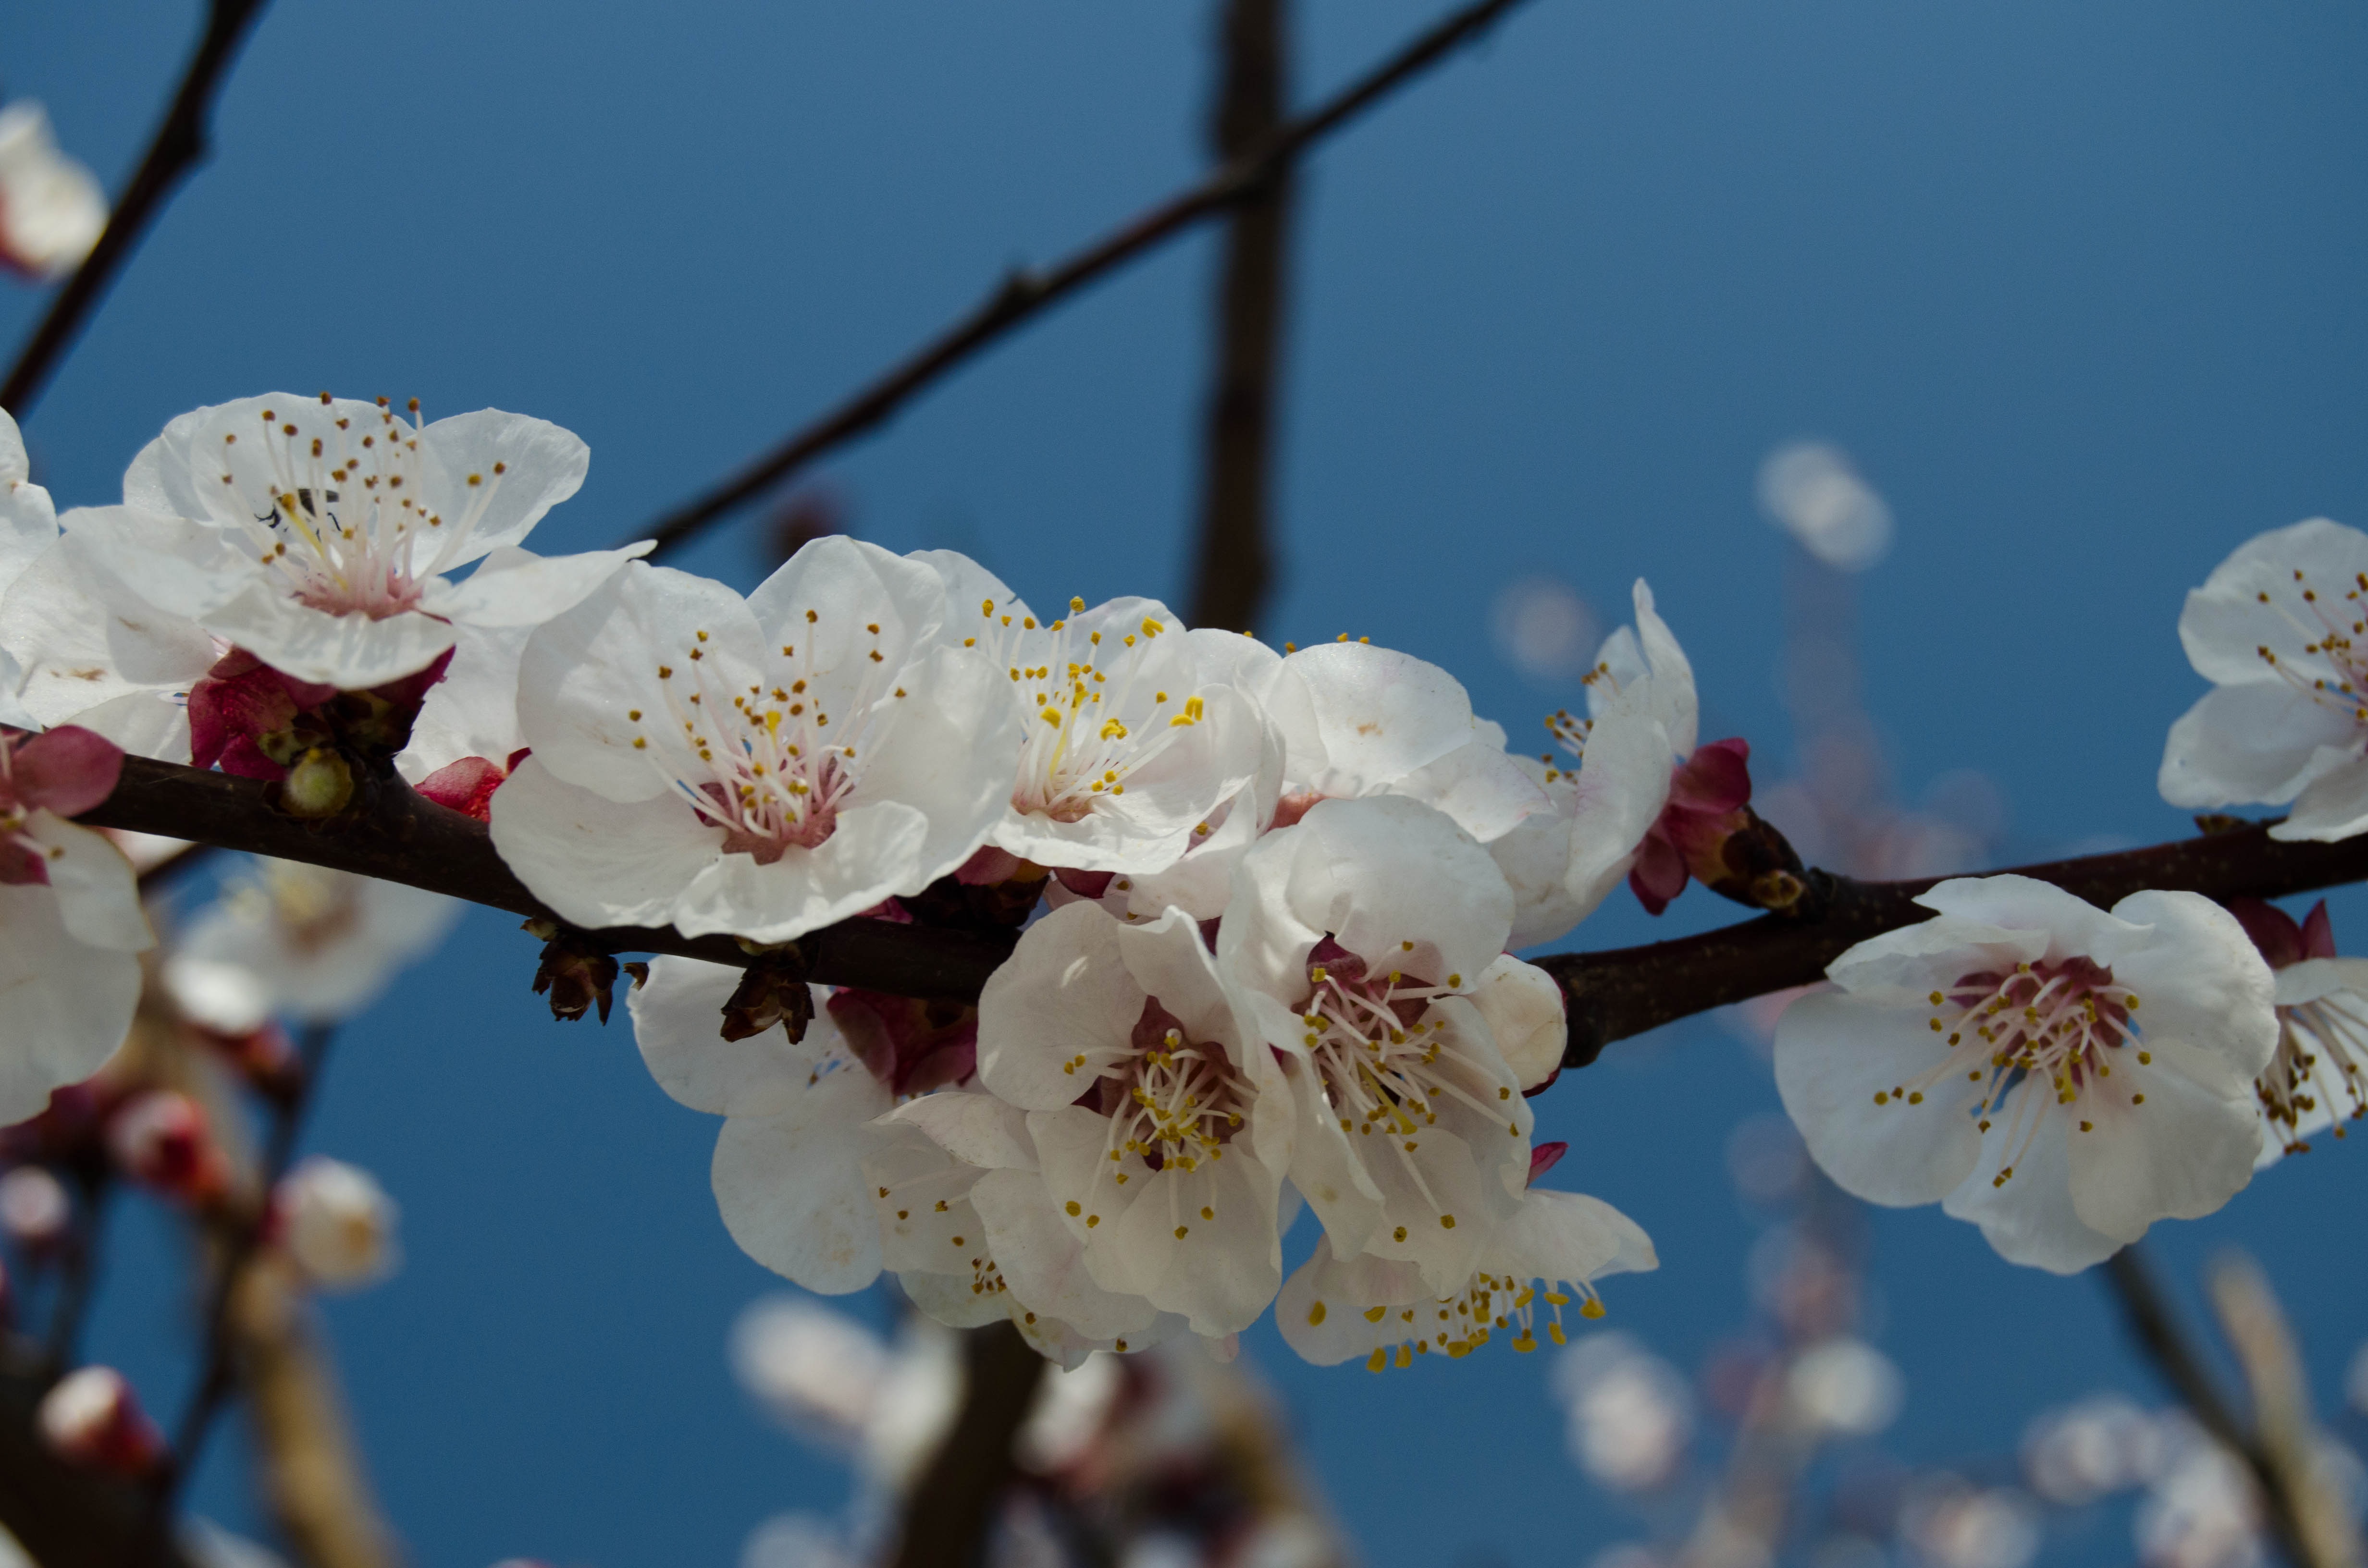
nature, branch, blossom, plant, white, flower, petal, food, spring, produce, botany, flora, season, cherry blossom, close up, sprig, spring flowers, macro photography, flowering plant, land plant